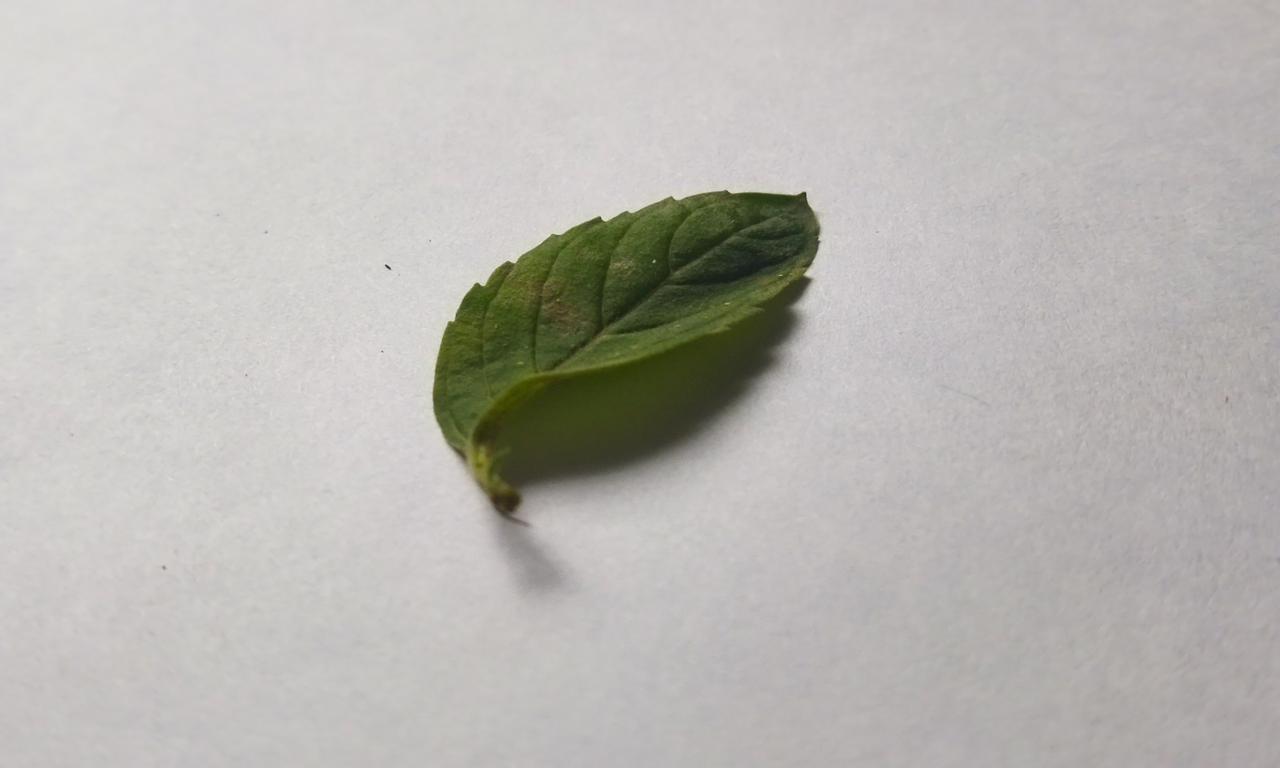
Label: Spoiled